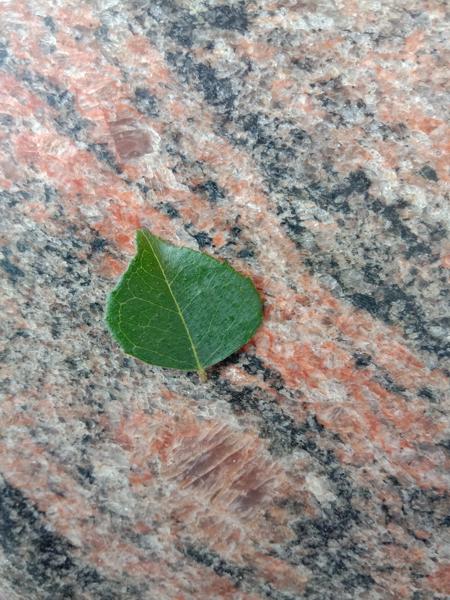
Plant: Curry